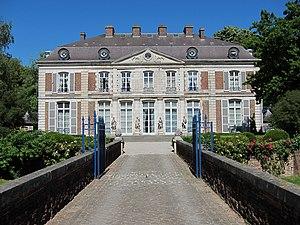
Le château du Vert Bois à Bondues (Nord).
Cet article recense les monuments historiques de la métropole européenne de Lille, en France.
Le château du Vert-Bois est un château situé sur la commune de Bondues dans le département du Nord. Il est inscrit dans un domaine de 60 hectares qui comprend un village artisanal, deux restaurants, le château et son parc. Le parc, d'une cinquantaine d'hectares, comprend des sculptures de Jean de Bologne, Eugène Dodeigne, Jules Paressant et Paul Hémery. Le château lui-même présente des collections de peintures, sculptures, mobilier et orfèvrerie pour la plupart du XVIIIᵉ siècle.
Cet article recense une partie des monuments historiques du Nord, en France.